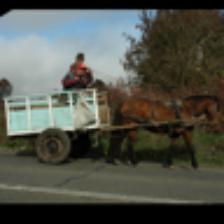
Label: NonHuman